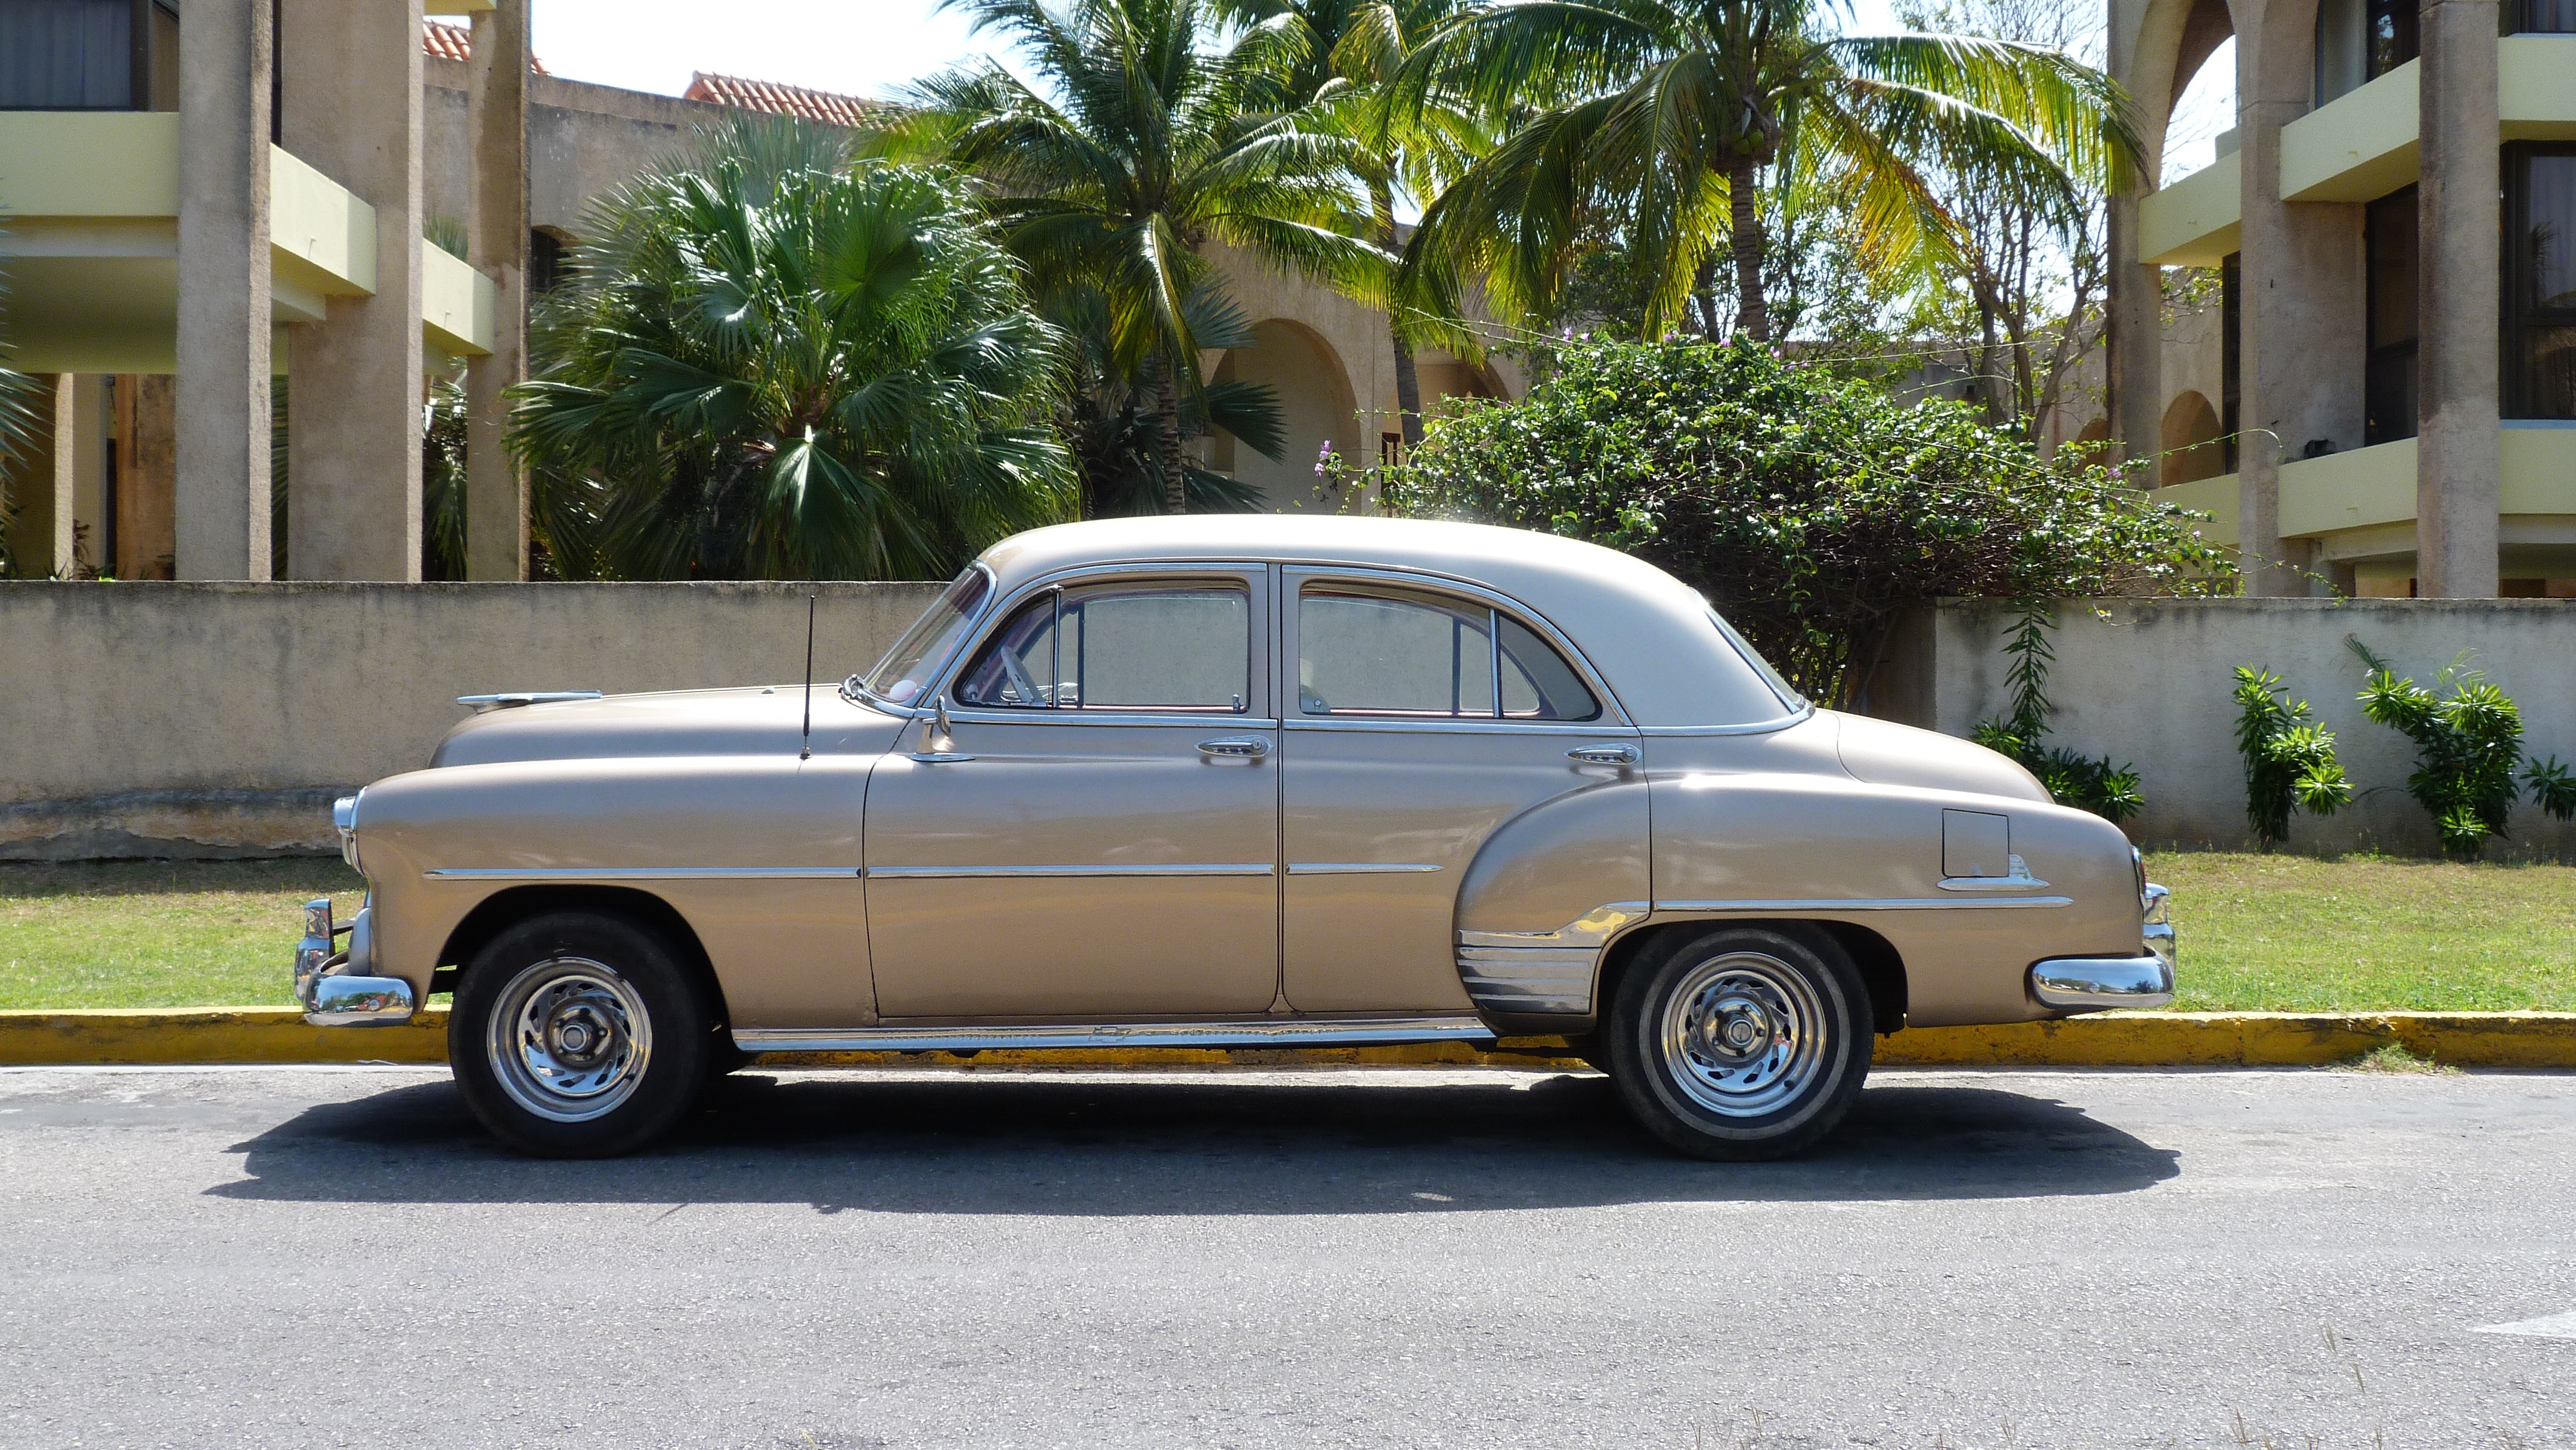
car, retro, vehicle, auto, classic car, automotive, vintage car, cuba, american, beige, sedan, oldtimer, classic, american car, antique car, land vehicle, automobile make, automotive exterior, compact car, luxury vehicle, plymouth cranbrook, plymouth deluxe